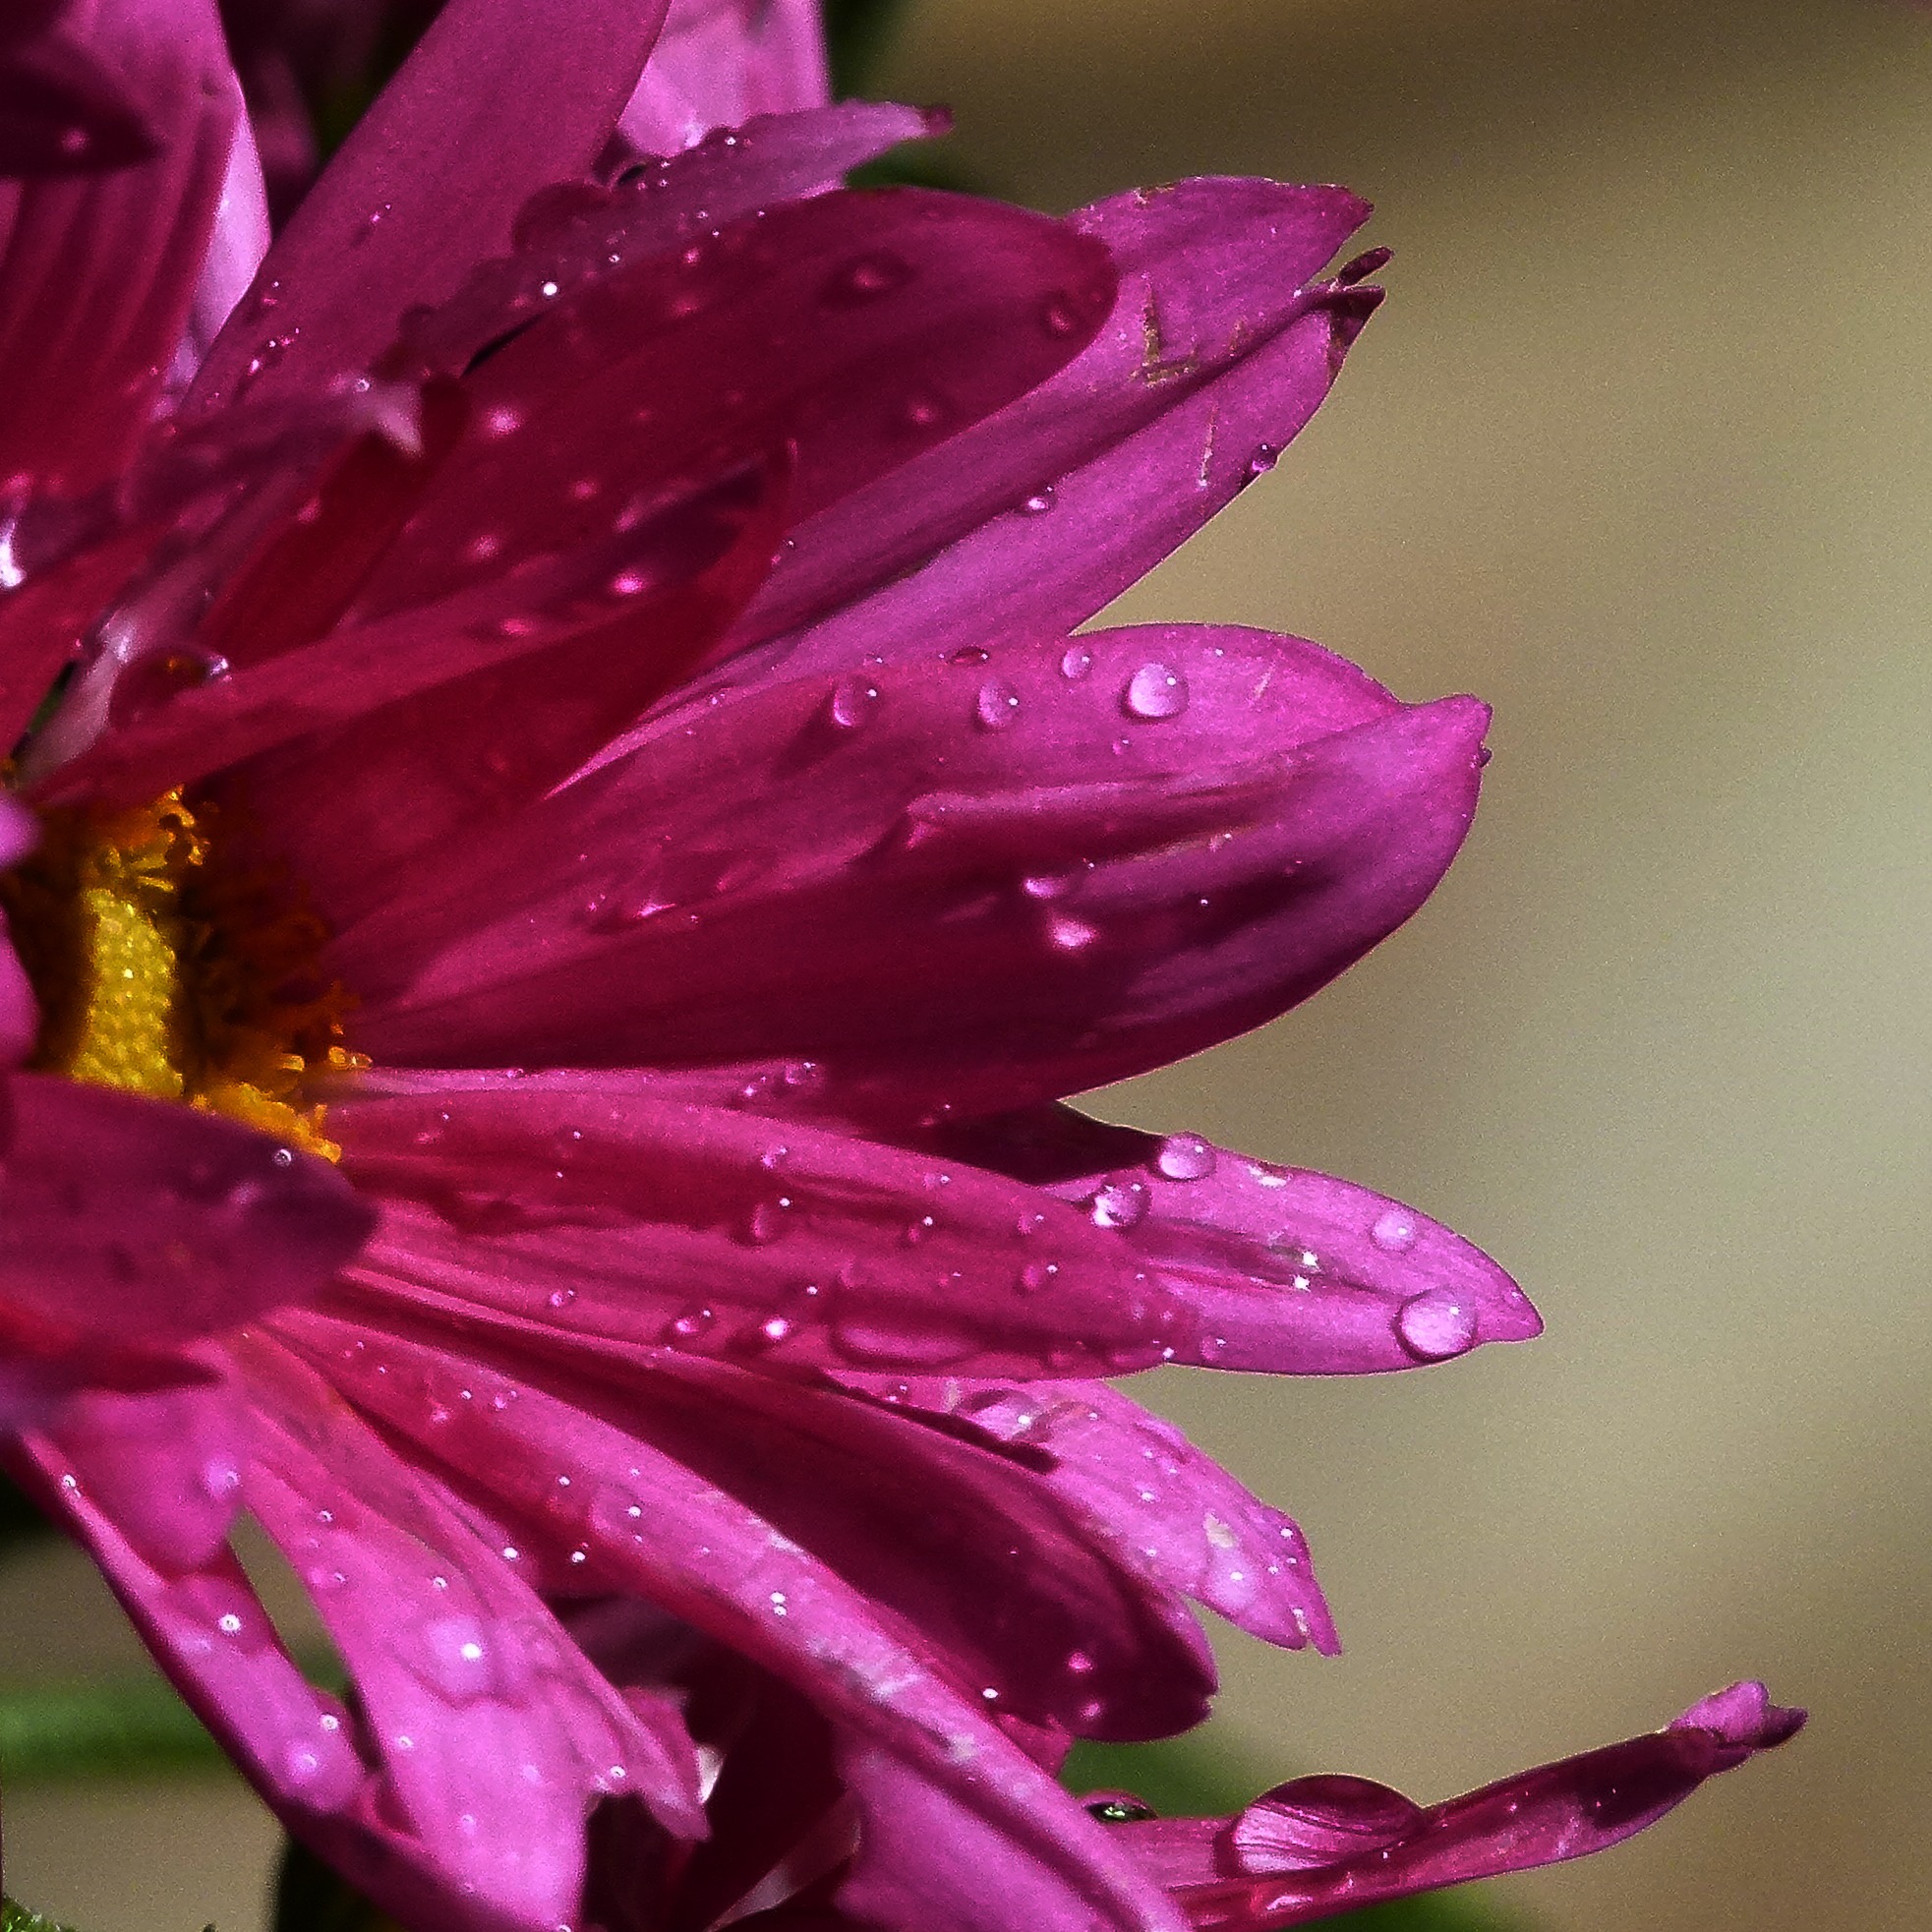
nature, blossom, plant, leaf, flower, purple, petal, botany, garden, pink, flora, close up, aster, magenta, macro photography, flowering plant, rain drops, plant stem, land plant